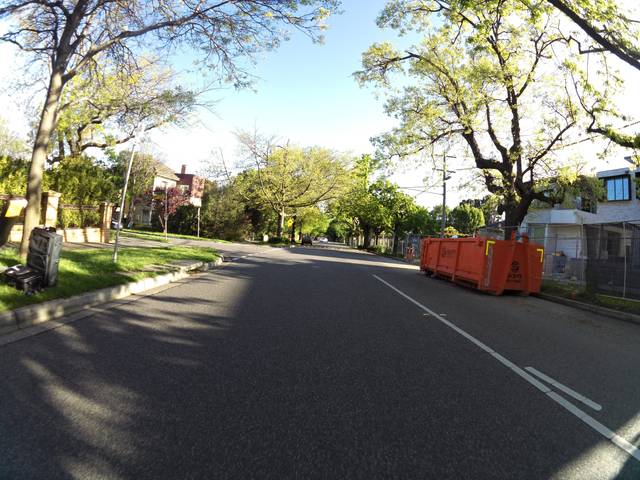
Region: Australia
Coordinates: -37.807, 145.02